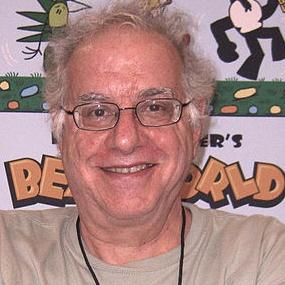
Age: 58